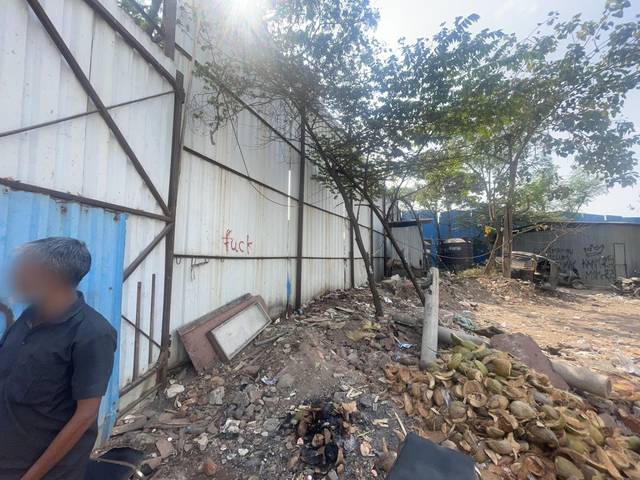
Region: India
Coordinates: 19.071, 72.844